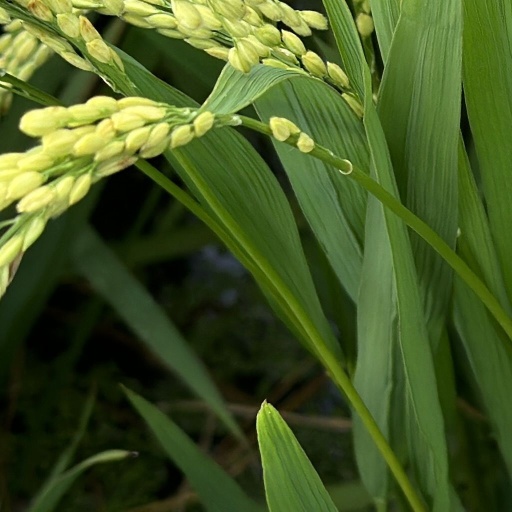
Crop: rice